Romantic comedy

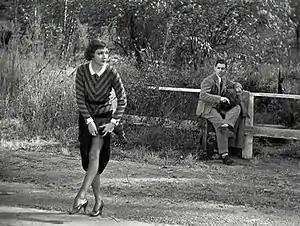
The hitchhiking scene from "It Happened One Night"

Romantic comedy (also known as romcom or rom-com) is a sub-genre of comedy and romance fiction, focusing on lighthearted, humorous plot lines centered on romantic ideas, such as how love is able to surmount all obstacles. Romantic comedy evolved from Ancient Greek comedy, medieval romance, and 18th-century Restoration comedy, later developing into sub-genres like screwball comedies, career woman comedies, and 1950s sex comedies in Hollywood.